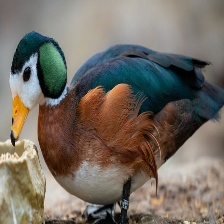
Species: AFRICAN PYGMY GOOSE
Scientific name: NETTAPUS AURITUS
ImageNet parent category: goose